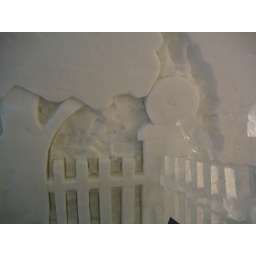
I fell in love with this decorative touch. A bird sitting on a fence, in a sort of children's book landscape.